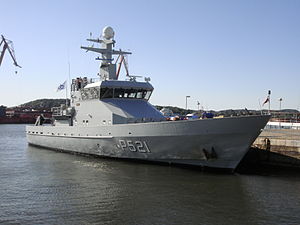
P521 Freja
HDMS Freja i Göteborg
HDMS Freja i Göteborg
P521 Freja er det andet patruljefartøj i Diana-klassen og er bygget til at patruljere i det danske territorialfarvand. Skibet er navngivet efter den nordiske frugtbarhedsgudinde Freja. Freja er, ligesom alle sine søsterskibe, bygget på Faaborg Værft. Skibet blev navngivet ved en ceremoni på Flådestation Korsør af general Jesper Helsø, Forsvarschefen.